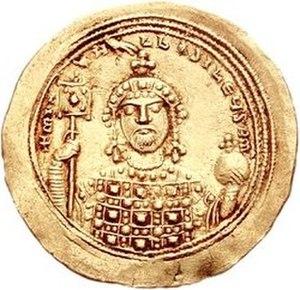
Michel IV, né vers 1010 et mort le 10 décembre 1041, est un empereur byzantin et règne du 12 avril 1034 au 10 décembre 1041. Originaire de Paphlagonie en Anatolie il vint encore jeune à Constantinople où son frère, Jean l'Orphanotrophe, occupait une position élevée à la cour. Celui-ci le présenta au couple impérial où il plut immédiatement à l'impératrice Zoé. S'affichant ensemble en public, le couple fut accusé par la rumeur publique d'avoir causé la mort de l'empereur Romain III Argyre.